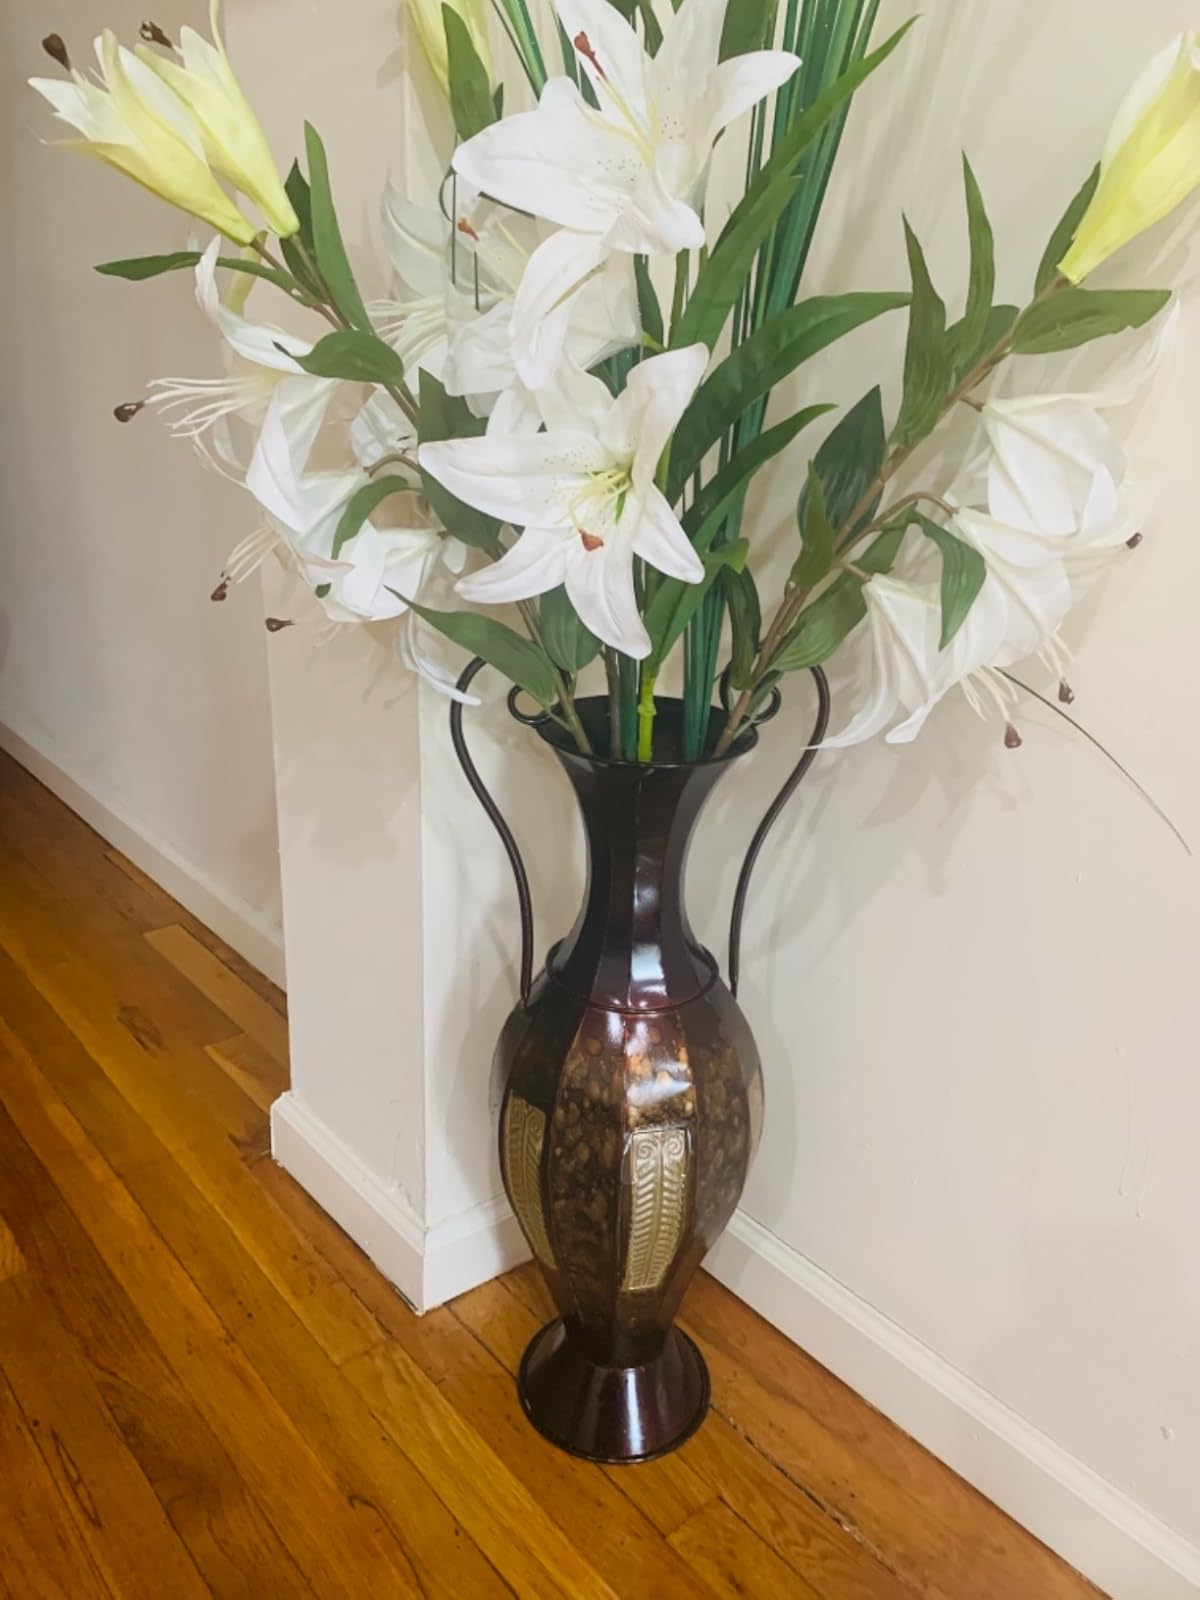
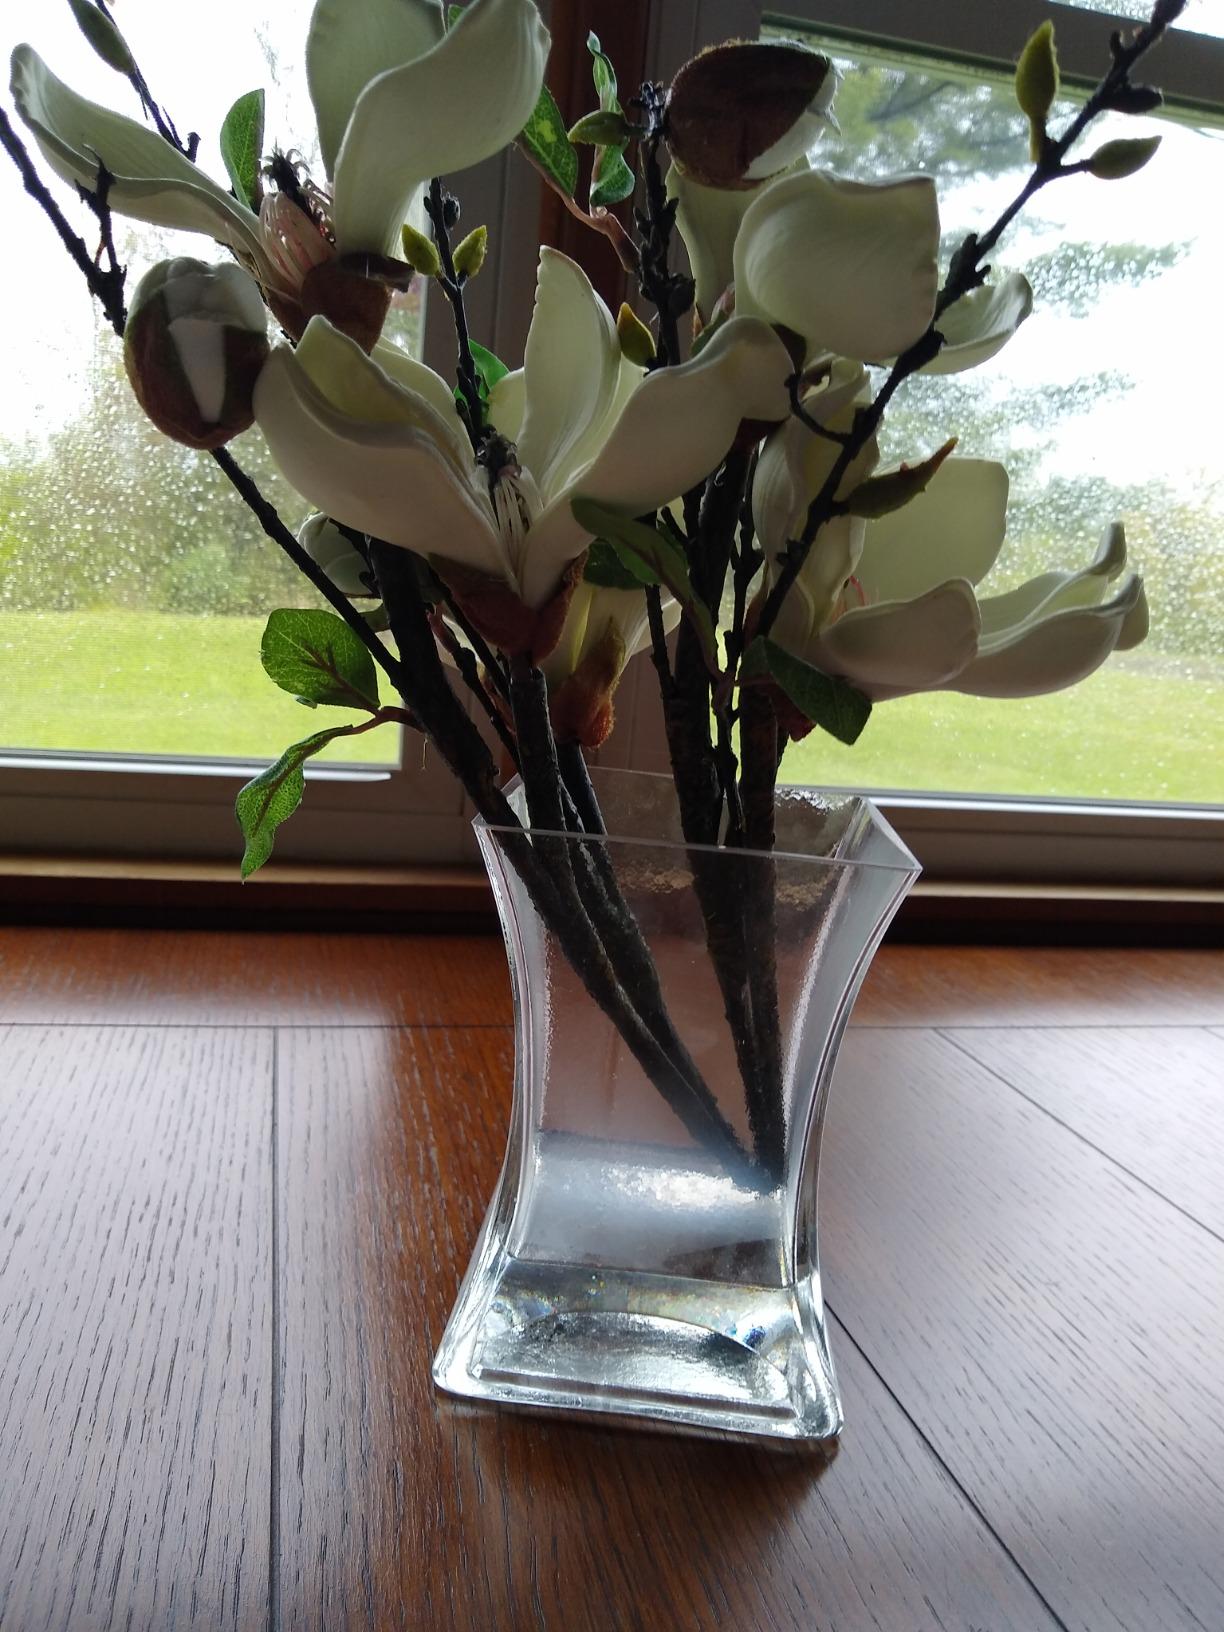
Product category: vase
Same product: no